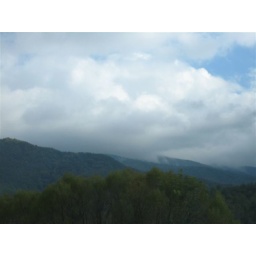
clouds in the mountain